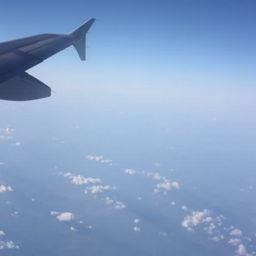
tip of wing of plane in the sky